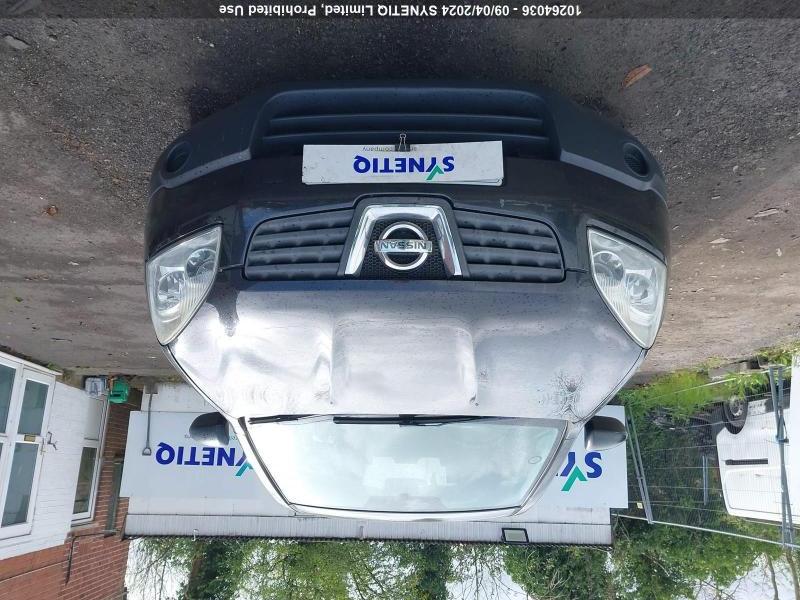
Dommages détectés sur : capot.
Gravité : mineur